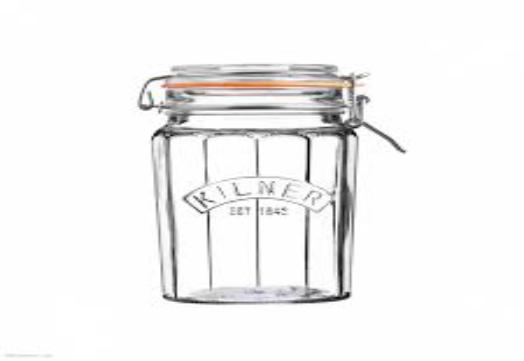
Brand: kilner
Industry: Necessities